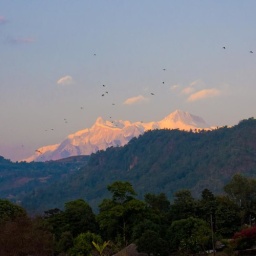
An evening bird's flight on a mountain and forest background, near Pokhara. Only in Nepal.